James Parmentier

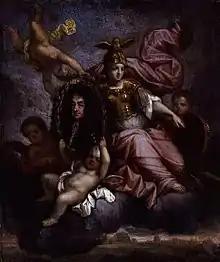
"Allegory of Charles II", c. 1685, oil on copper

James Parmentier (1658 – 2 December 1730), also known as Jacques Parmentier was a French painter who spent much of his career in England, partly in London and partly in Yorkshire.